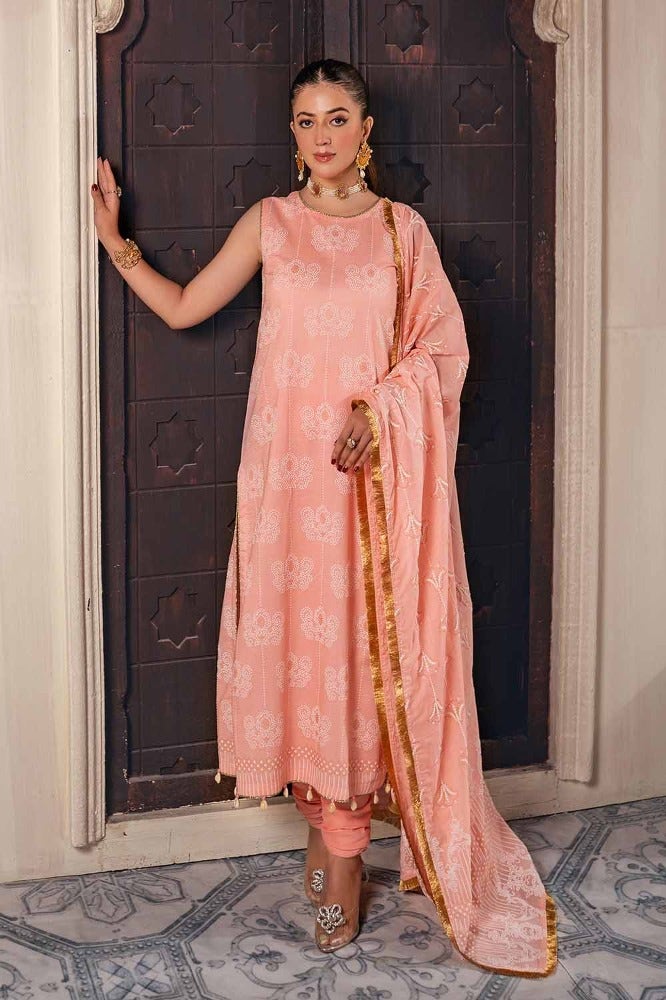
pink kashmir embroidered salwar